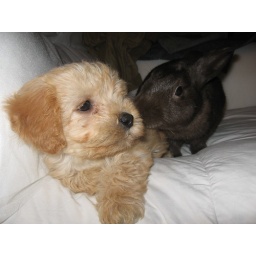
meh, one more animal in the house